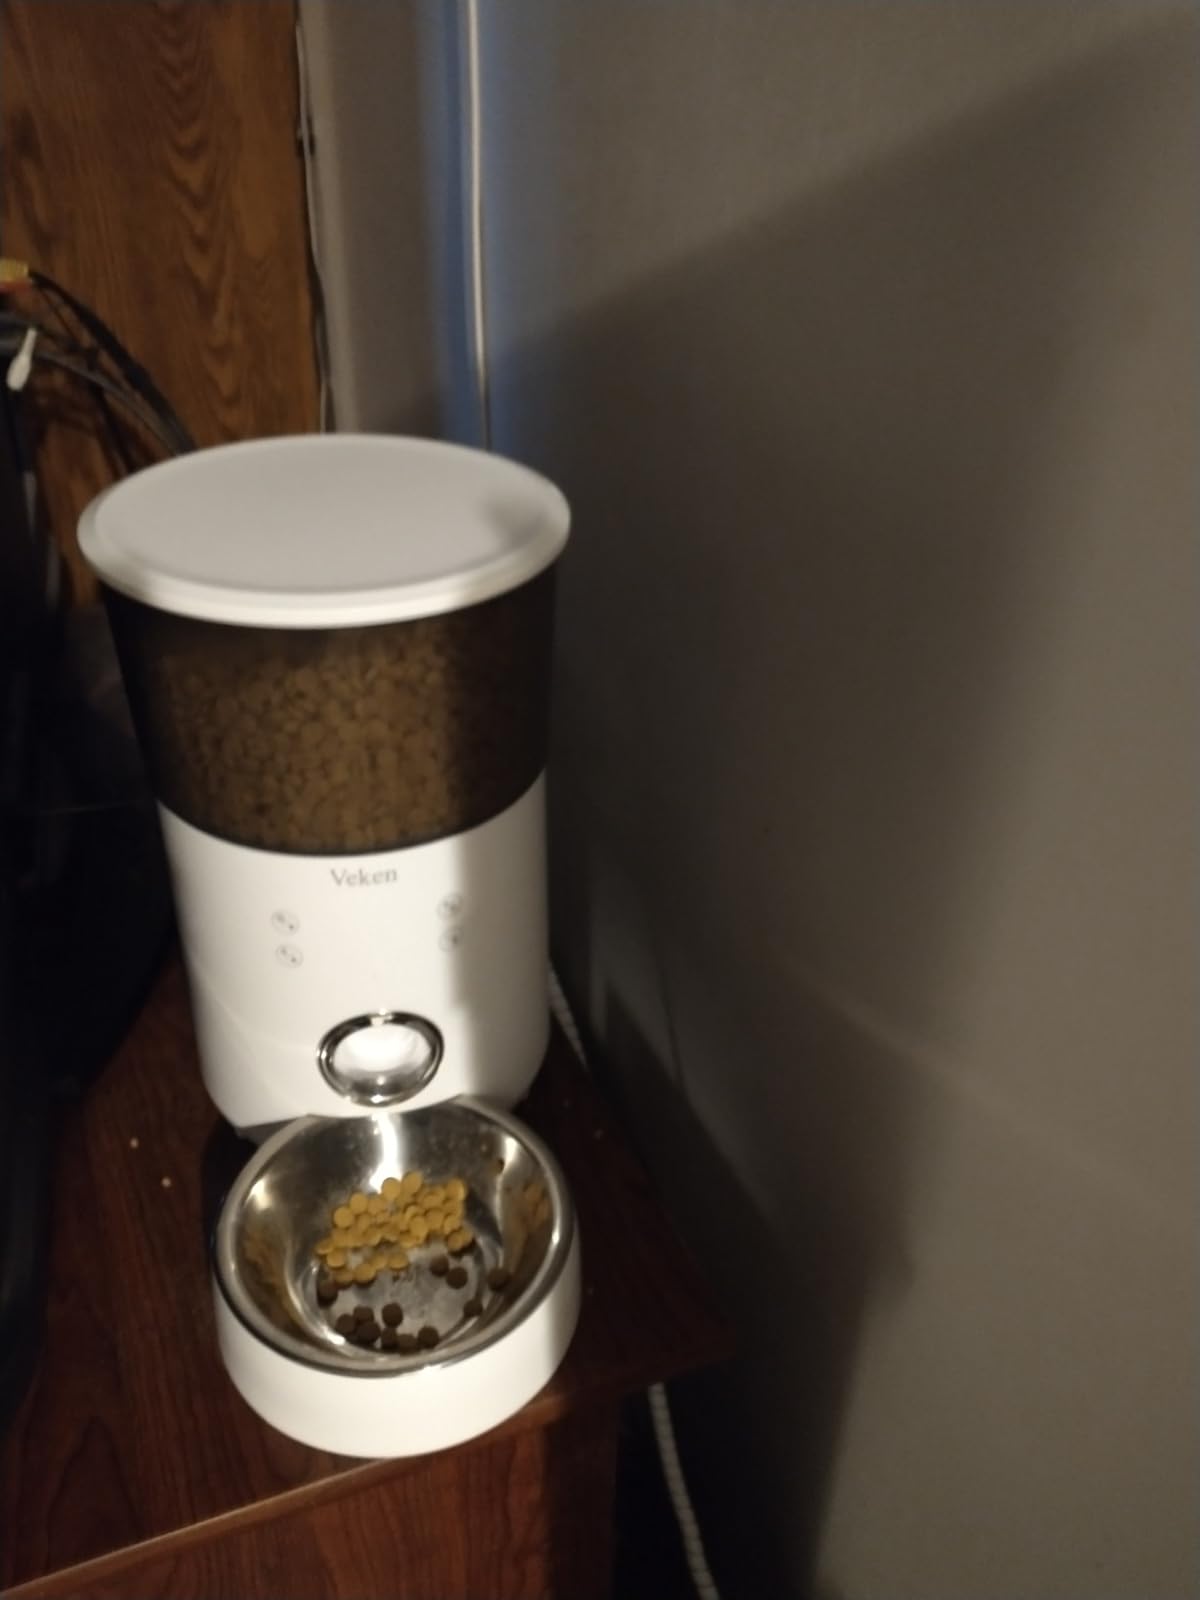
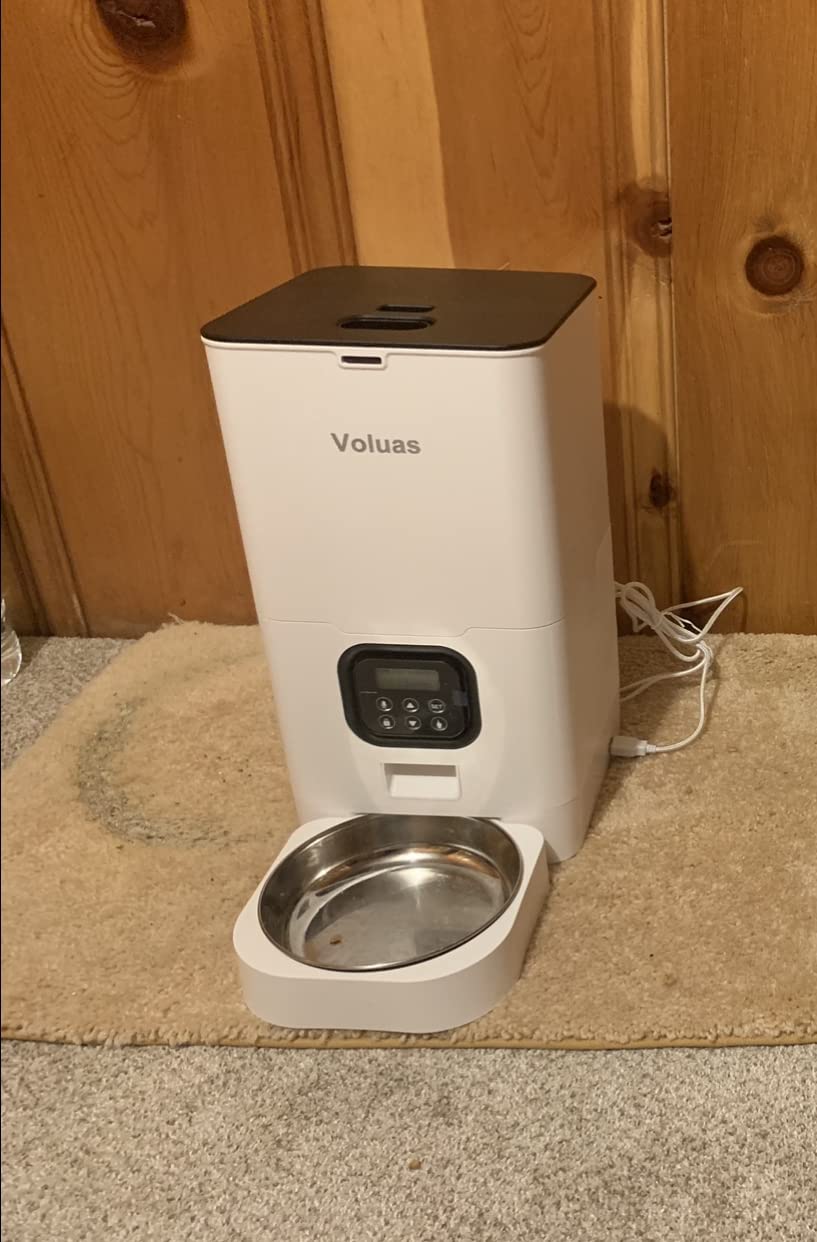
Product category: items_feeder
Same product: no